Red Grange

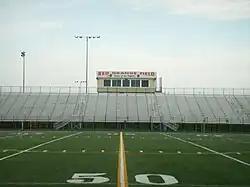
Red Grange Field at Wheaton Warrenville South High School, which was named in his honor

Pyle realized that as the greatest football star of his era, Grange could attract moviegoers, as well as sports fans. In 1926, he made his cinematic debut in the silent film "One Minute to Play"; Grange described the production process as "the worst drudgery I'd ever experienced". Due to California's summer heat and the story taking place in the Midwest during autumn, the studio struggled to find extras willing to dress in warmer clothing. As such, Pyle promoted the movie's climactic final game between the school of Grange's character Red Wade and that of the antagonist George Wilson, who had played against Grange on the barnstorming tour, as a genuine exhibition game with fans dressed in fall attire being granted free admission. The movie and Grange's performance received positive reviews, with one "Chicago Tribune" movie critic writing, "If you've never seen Red Grange play football, now's your chance, for he plays it like every thing in this picture."